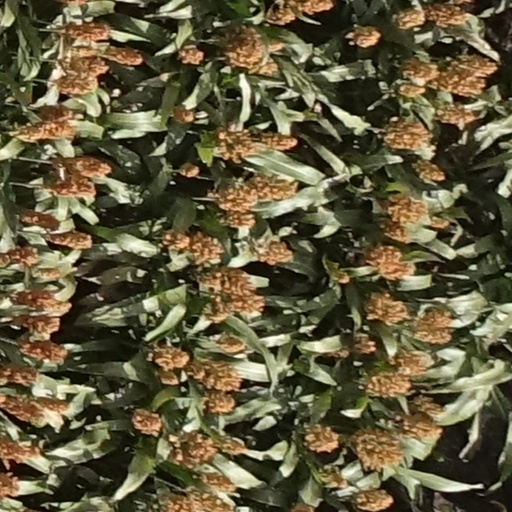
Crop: sorghum